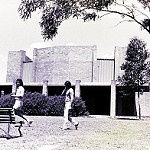
Label: buildings